HaloTag

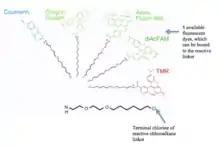
Five available fluorescent dyes that can be bound to the reactive linker. In addition, the terminal chlorine of the reactive chloroalkane can be visualized.

The HaloTag is a hydrolase, which has a genetically modified active site, which specifically binds the reactive chloroalkane linker and has an increased rate of ligand binding. The reaction that forms the bond between the protein tag and chloroalkane linker is fast and essentially irreversible under physiological conditions due to the terminal chlorine of the linker portion. In the aforementioned reaction, nucleophilic attack of the chloroalkane reactive linker causes displacement of the halogen with an amino acid residue, which results in the formation of a covalent alkyl-enzyme intermediate. This intermediate would then be hydrolyzed by an amino acid residue within the wild-type hydrolase. This would lead to regeneration of the enzyme following the reaction. However, in the modified haloalkane dehalogenase (HaloTag), the reaction intermediate cannot proceed through a subsequent reaction because it cannot be hydrolyzed due to the mutation in the enzyme. This causes the intermediate to persist as a stable covalent adduct with which there is no associated back reaction.